History of Minneapolis

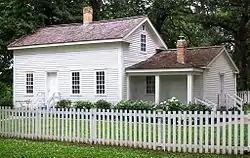
Home of John Stevens

On the west side of the river, John H. Stevens platted a townsite in 1854. He laid out Washington Avenue parallel to the river, with other streets running parallel to and perpendicular to Washington. He later questioned his decision, thinking he should have run the streets directly east–west and north–south, but it ended up aligning nicely with the plat of St. Anthony. The wide, straight streets, with Washington and Hennepin Avenue being wide and the others being wide, contrasted with Saint Paul's streets that were wide.